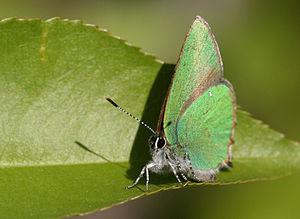
Cet article recense les rhopalocères de Bretagne et de Loire-Atlantique. Il traite donc des espèces de lépidoptères appartenant aux familles des Hesperiidae, Papilionidae, Pieridae, Riodinidae, Lycaenidae et Nymphalidae.